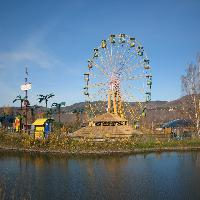
Weather: sun or clear